Cornelis Norbertus Gijsbrechts

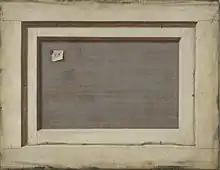
"The Reverse of a Framed Painting"

In "Trompe l'oeil with studio wall and vanitas still life" (1668, Statens Museum for Kunst) Gijsbrechts presents a virtual inventory of seventeenth-century symbols of transience: the skull with the ears of corn, the hourglass, the extinguished candle, the soap bubble and artist paraphernalia. It contains two miniature portraits and one empty slot for another. The top left portrait is of Emperor Leopold I. The other portrait is not a self-portrait and it is not clear who it represents. The portraits allude to the mortality the deceased, even while glorifying him, within a spiritual and traditional vanitas iconography. The painting also includes the painter's "calling card" in the form of a note bearing the words "A Monsuer / Monsuer Cornelius Norbertus / Gijsbrechts Conterfeÿer ggl. In. / Coppenhagen." By painting the upper right corner of the canvas as if it had become detached from its support, he points to the fact that even the canvas of the painting (and thus the fame of the painter) cannot withstand the relentless progression of time and its destructive force. In this way, the artist fused his trompe l'oeil technique with the vanitas subject.